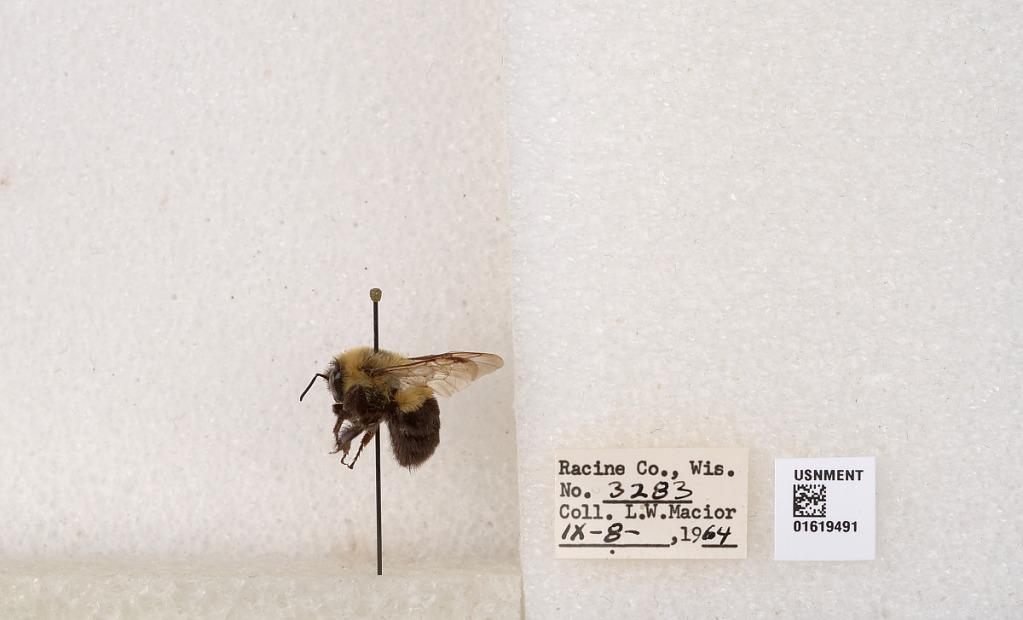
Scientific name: Bombus impatiens Cresson
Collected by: L. Macior
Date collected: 1964-9-8
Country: United States
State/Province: Wisconsin
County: Racine
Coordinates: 42.7299, -87.8123